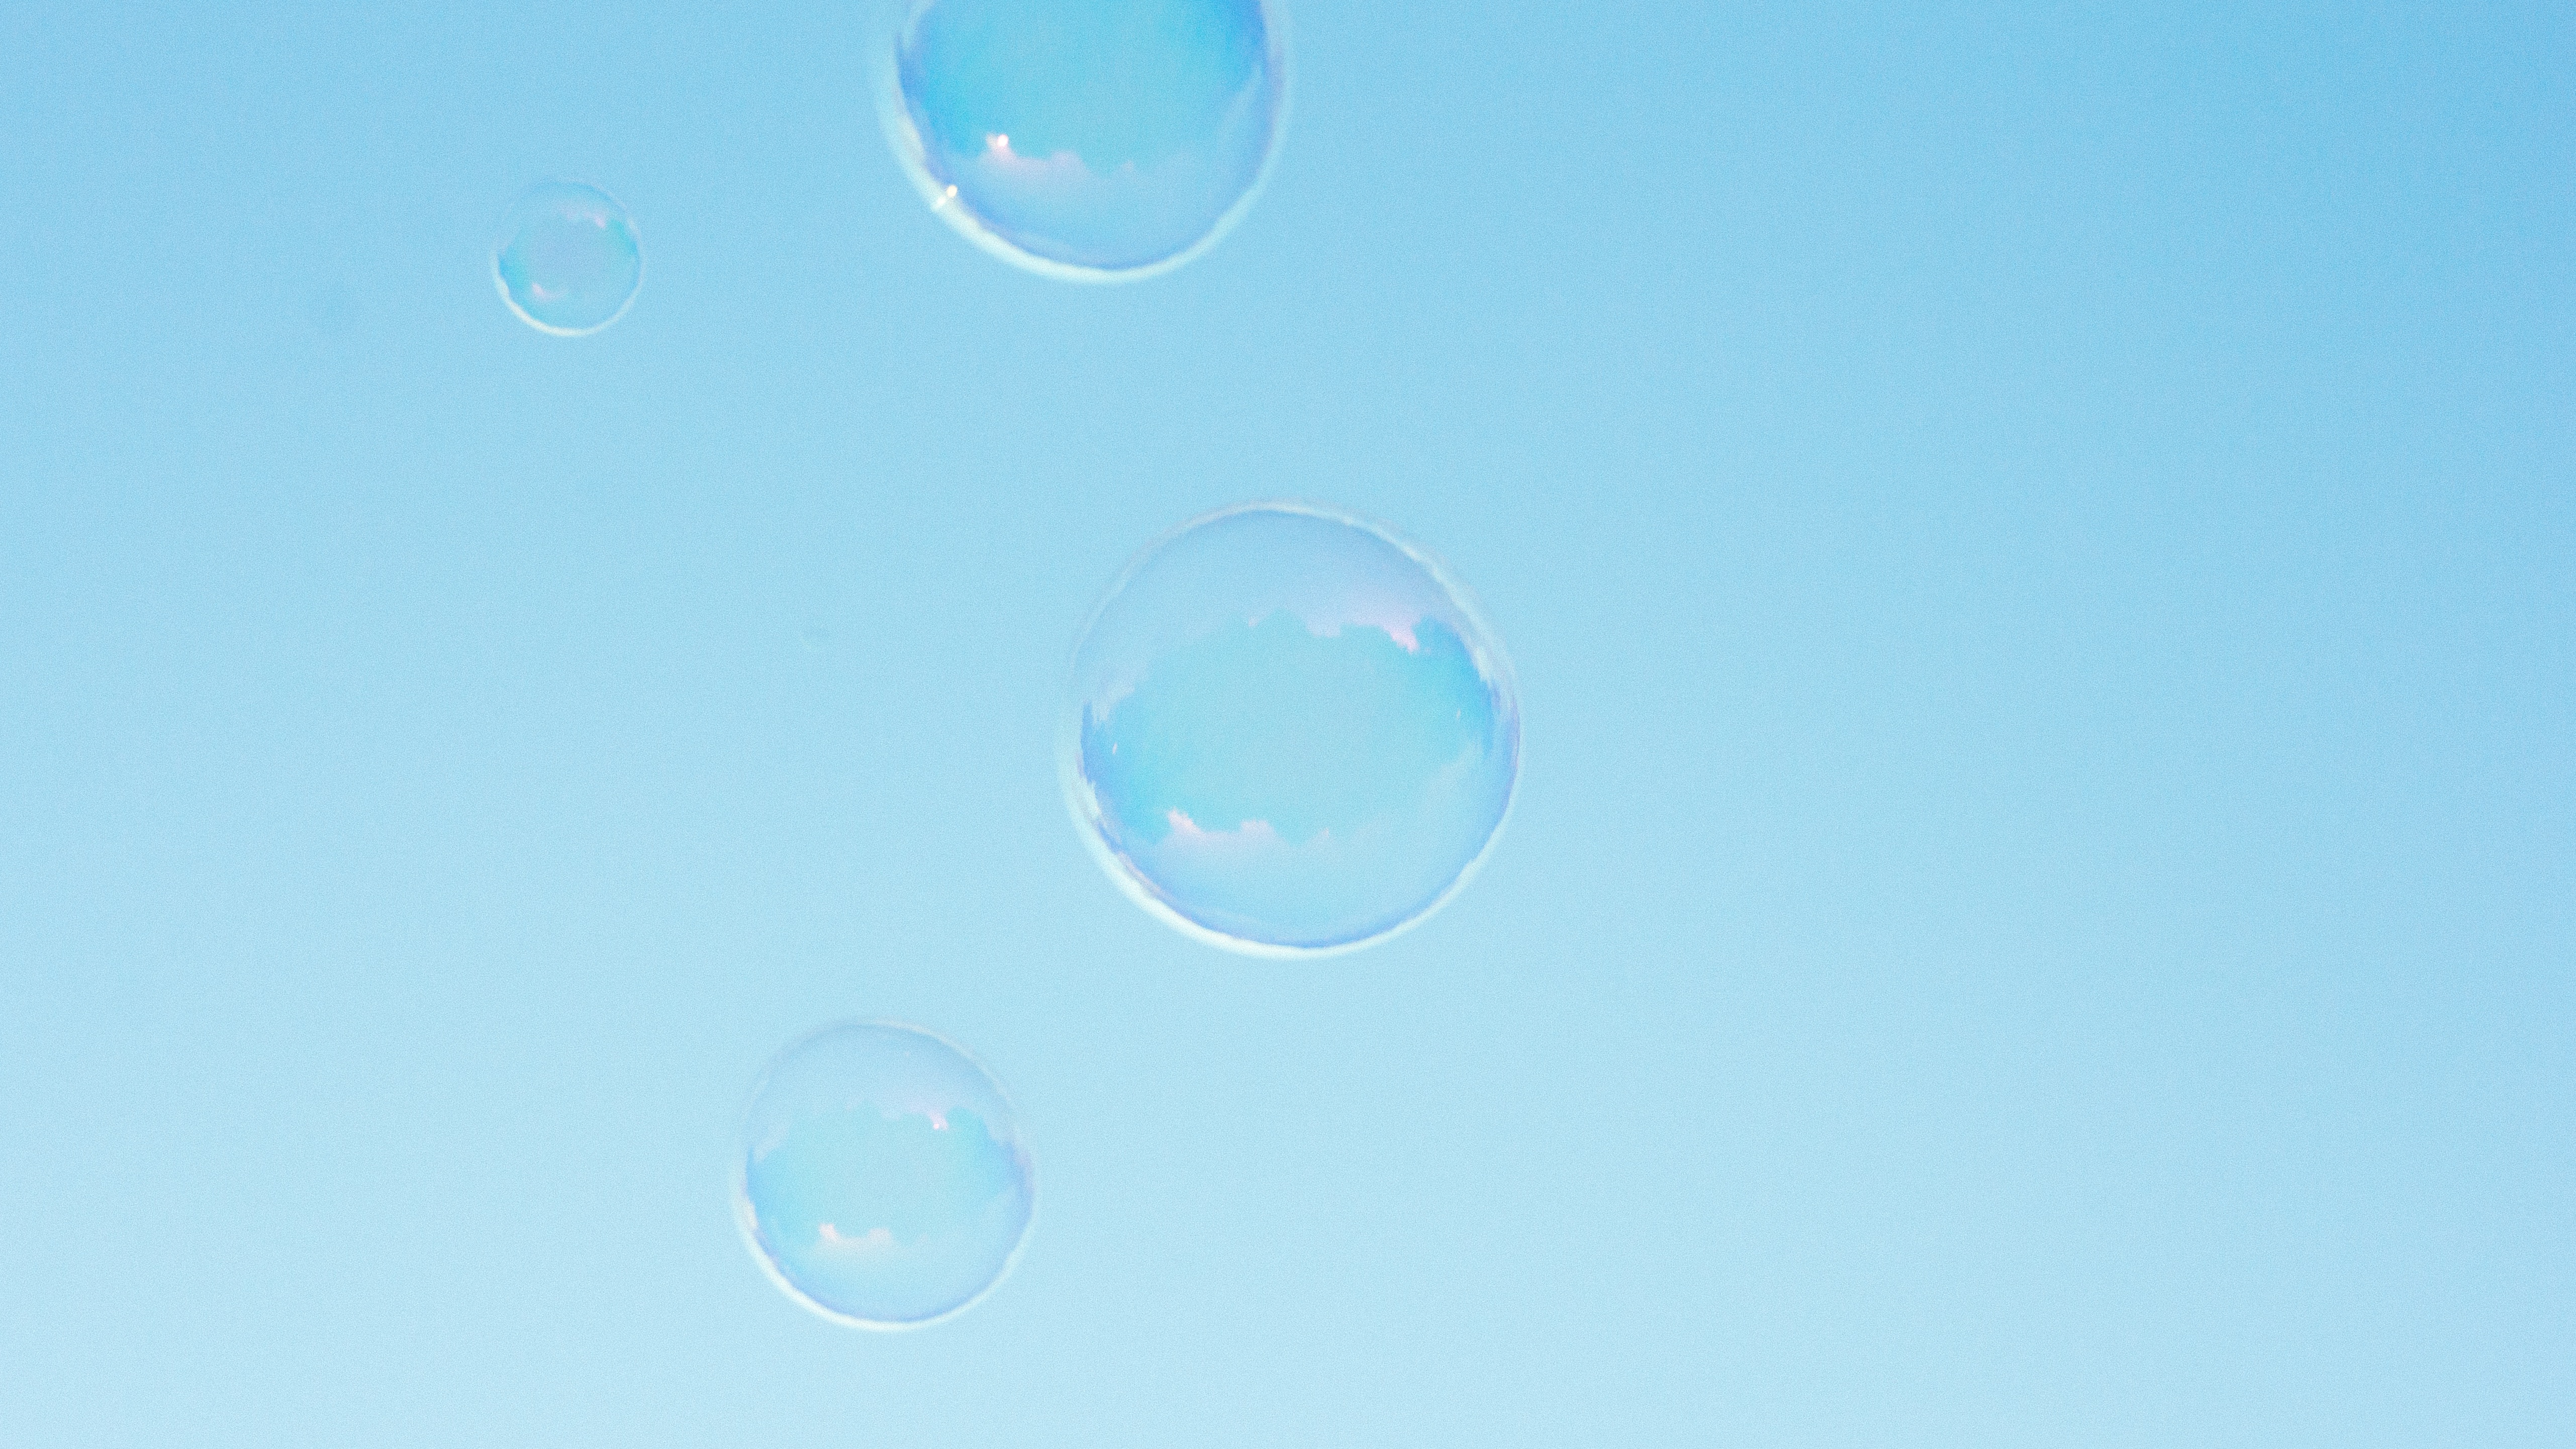
sky, balloon, blue, lighting, toy, circle, sphere, atmosphere of earth, liquid bubble